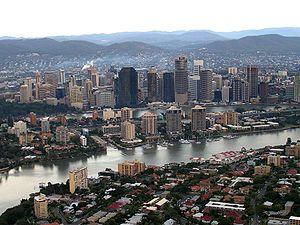
Cet article présente la liste des villes d'Australie par nombre d'habitants.